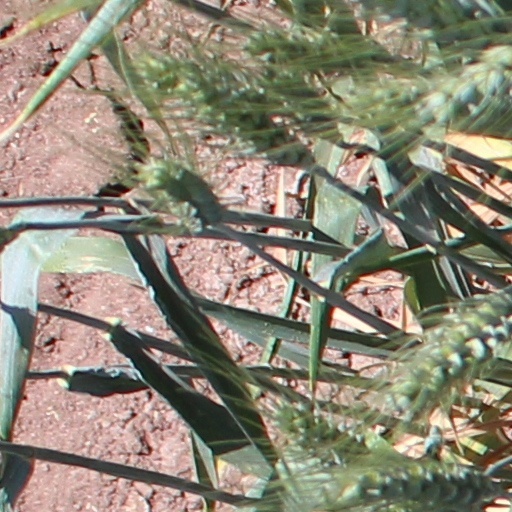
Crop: wheat